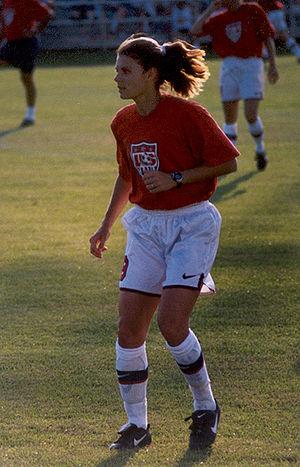
Mariel Margaret « Mia » Hamm, née le 17 mars 1972 à Selma, est une footballeuse internationale américaine.
Michelle Akers, née le 1ᵉʳ février 1966 à Santa Clara en Californie, est une footballeuse internationale américaine.